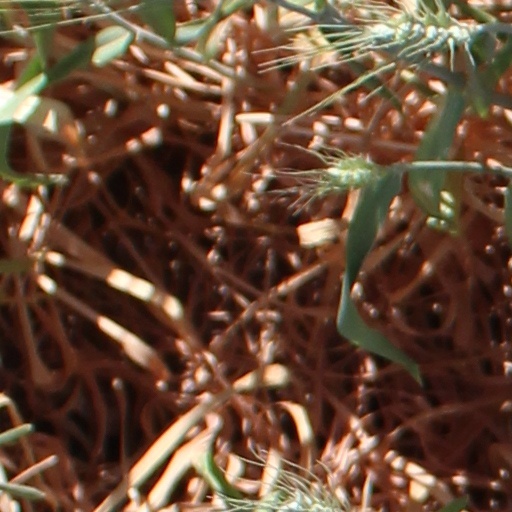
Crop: wheat